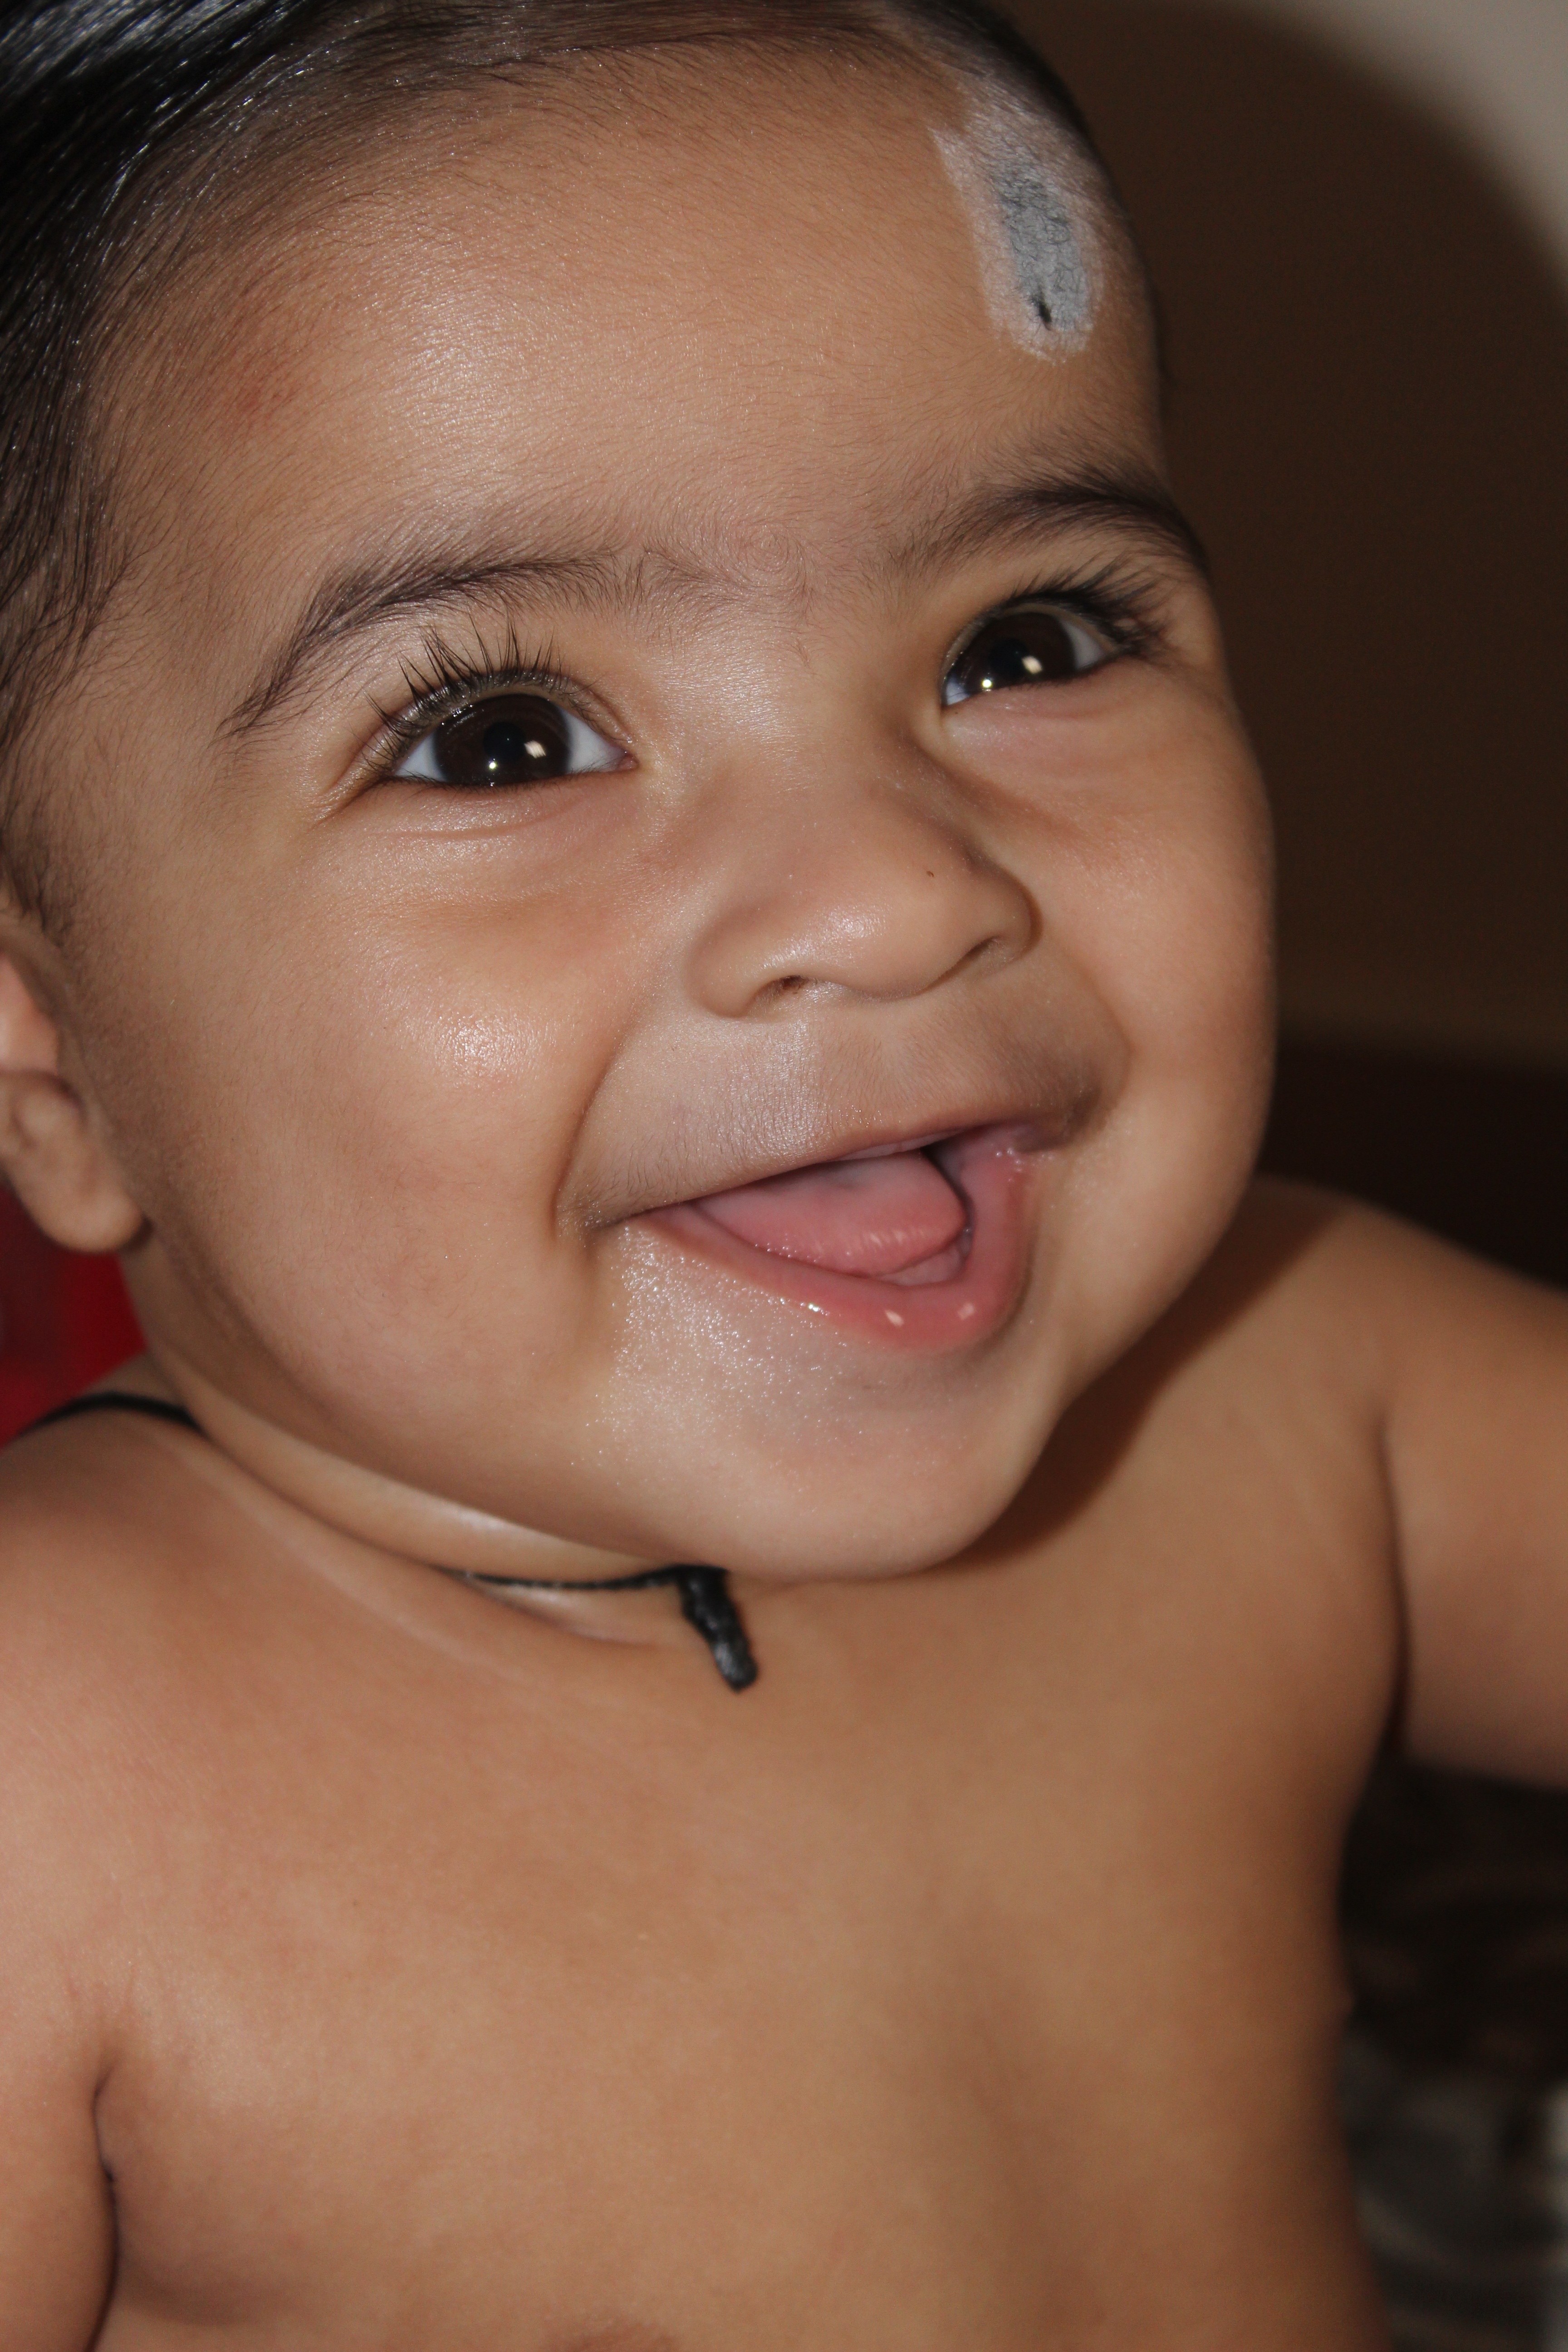
hand, person, girl, boy, portrait, child, baby, facial expression, lip, hairstyle, smile, eyebrow, mouth, close up, human body, face, nose, cheek, infant, toddler, eye, head, skin, beauty, organ, laughter, tooth, emotion, healthy baby, happy baby, portrait photography